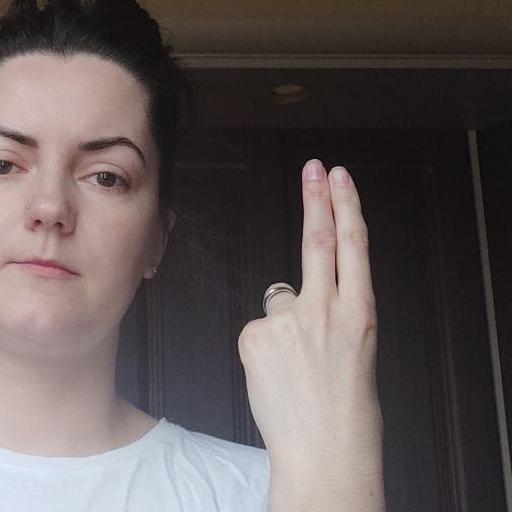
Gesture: two_up_inverted